Mohammed Zeeshan Ayyub

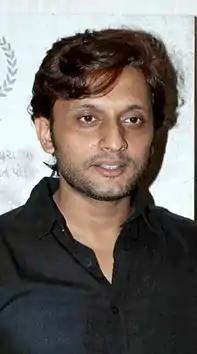
Ayyub in 2017

Mohammad Zeeshan Ayyub Khan is an Indian actor who appears in Hindi films. He is frequently cast in supporting roles, and has appeared in more than 25 films in a career which has spanned fourteen years. He has also worked in a Hindi serial "Kyunki... Jeena Isi Ka Naam Hai" which was telecast on Doordarshan in 2008. He has collaborated with director Aanand L. Rai on four films.